Daufuskie Island

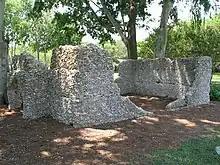
Remains of tabby slave quarters on Daufuskie Island

Early in the Civil War, Union forces occupied the Beaufort-area islands. Union troops on Daufuskie supported the siege and reduction of Fort Pulaski protecting the Savannah River entrance. This Union presence caused white plantation owners to flee, leaving property and slaves behind. After the war, Daufuskie's remoteness allowed Gullah culture to survive and flourish through the generations.